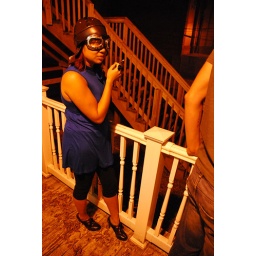
A Saturday night at the GS house in Des Moines. Cloves, aviators' goggles, and a bright blue dress.